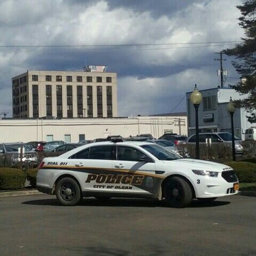
posing so i can get the building in the back ground